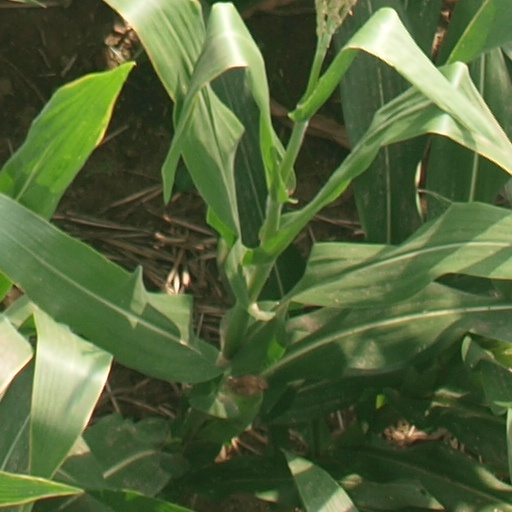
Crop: maize; corn